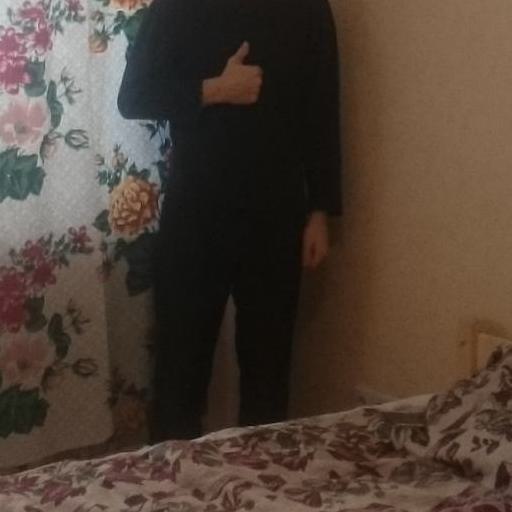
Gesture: no_gesture